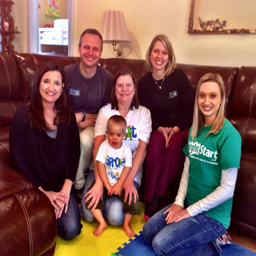
it takes a team to this right !